Ashke Pithe

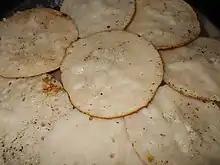
Ashke Pithe

Ashke Pithe or Chitoi Pitha is one of the most popular rice cakes in Bangladesh and West Bengal of India. It is also known as Dhaka Pithe, Chikui Pithe and Sora Pithe. Perhaps, the current spelling for 'Axse', has come in the form of ashke or aske because of local use. It is a somewhat looked like the south Indian Idli. At the time of Paush Sankranti, the Ashke pithe is prepared. The Ashke pithe is usually eaten with Molasses, but it is eaten with lentils, peas, fish curry of Koi fish and even meat curry. Historian Tapan Roychoudhury compared the Ashke pithe to the Beefsteak.